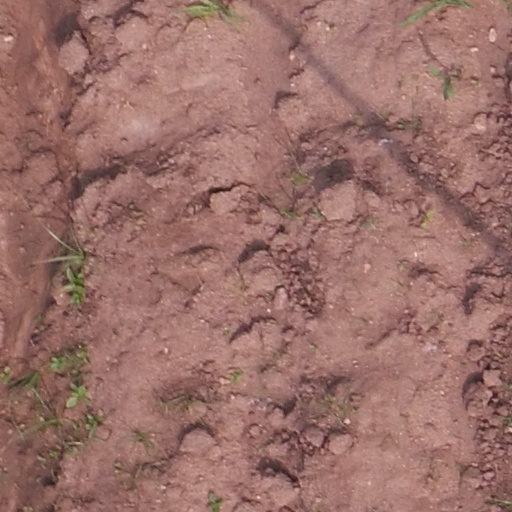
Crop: maize; corn